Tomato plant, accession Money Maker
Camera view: bottom (45 deg); turntable rotation: 300 degrees
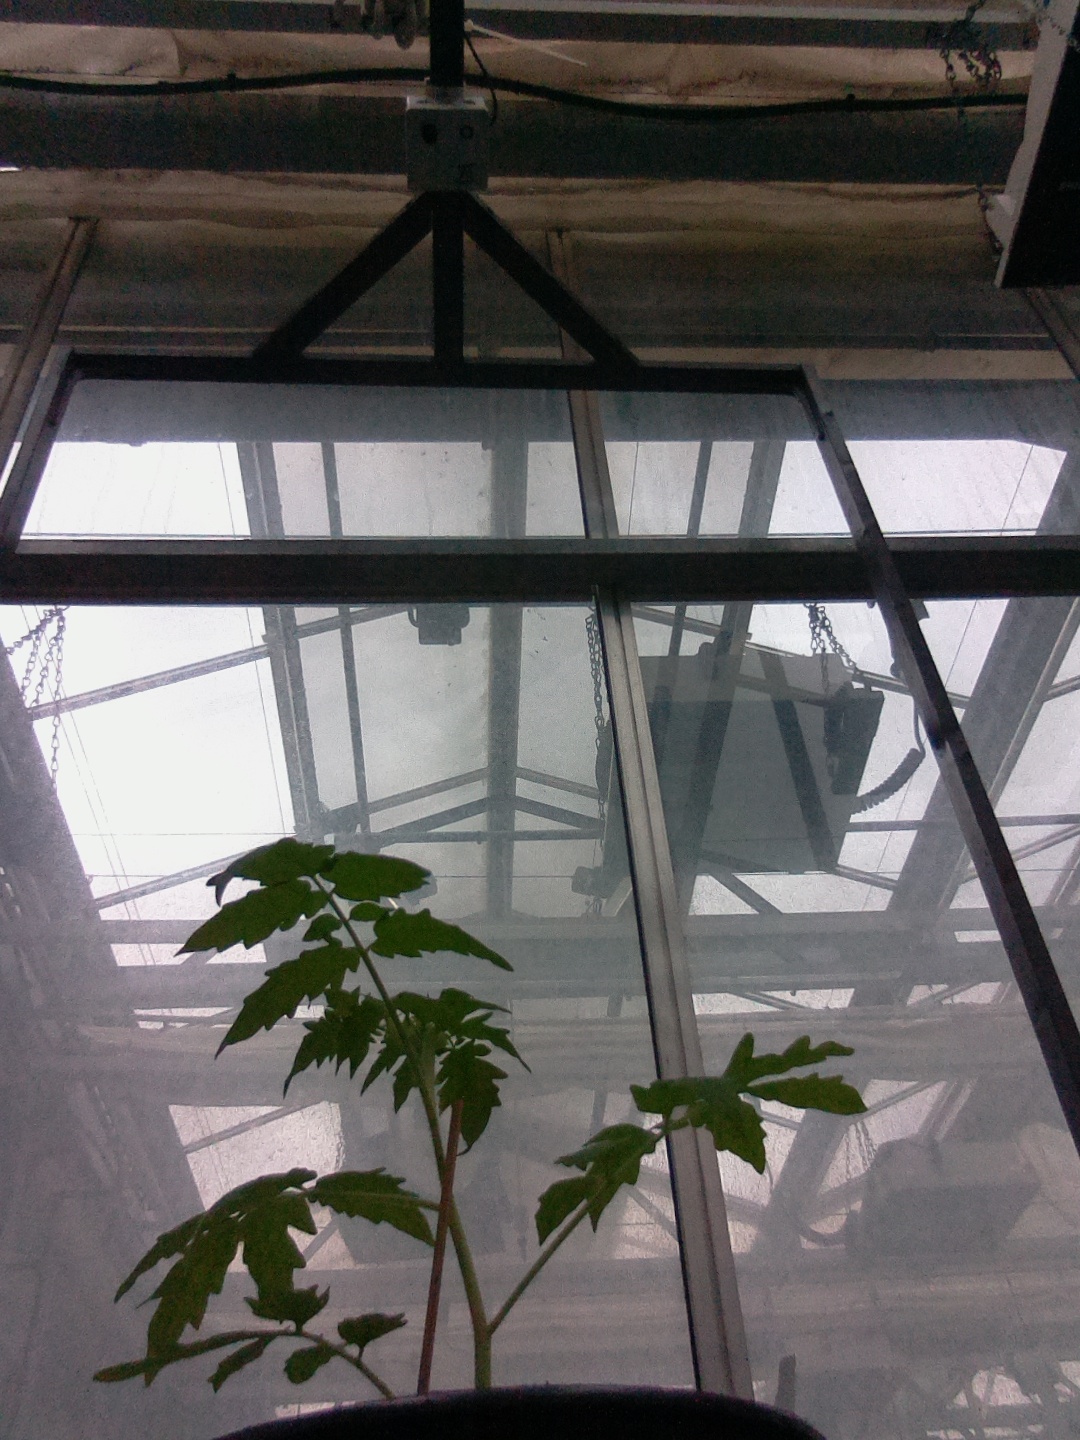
BBCH growth stage 13: 6 of true leaves visible